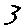
Label: 3